Malibou Lake, California

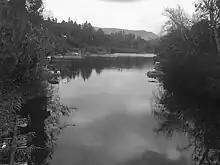
A scene from "Frankenstein" was filmed near this Malibou Lake location

Malibou Lake has been used as a location or setting for many films and television programs. This location is within the studio zone and has been a popular location since the silent movie era for films. The lake was used in the 1931 version of "Frankenstein", Frankenstein's monster accidentally drowns a little girl, Maria, in a lake in the Bavarian Alps in Europe. Other Hollywood movies include "The Ring", a 2002 American psychological horror film, and the 1956 Oscar-nominated film "The Bad Seed". Two actresses who shot movies at Malibou Lake were Claudette Colbert in "The Man from Yesterday" and Betty Grable in "Thrill of a Lifetime". The heroes of the film "Butch Cassidy and the Sundance Kid" jumped from the top of a cliff into the lake. A similar stunt act of jumping into the lake was performed by James Coburn for the film "Our Man Flint". Other notable films and programs include: